John St Leger (died 1441)

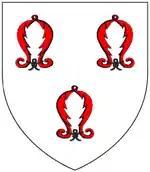
Arms of Danet: "Argent, three pairs of barnacles gules tied sable". As seen on the Garter stall plate of his great-grandson Sir Anthony St Leger (died 1559), KG

He married Margery Danet, daughter and heiress of James Donet (died 1409) of Silham in the parish of Rainham, Kent, by whom he had children including: